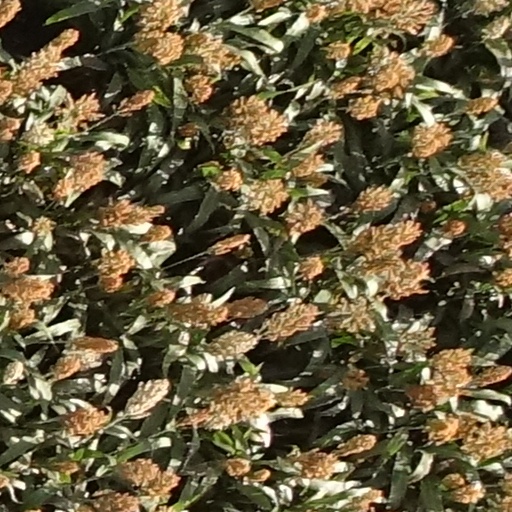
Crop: sorghum